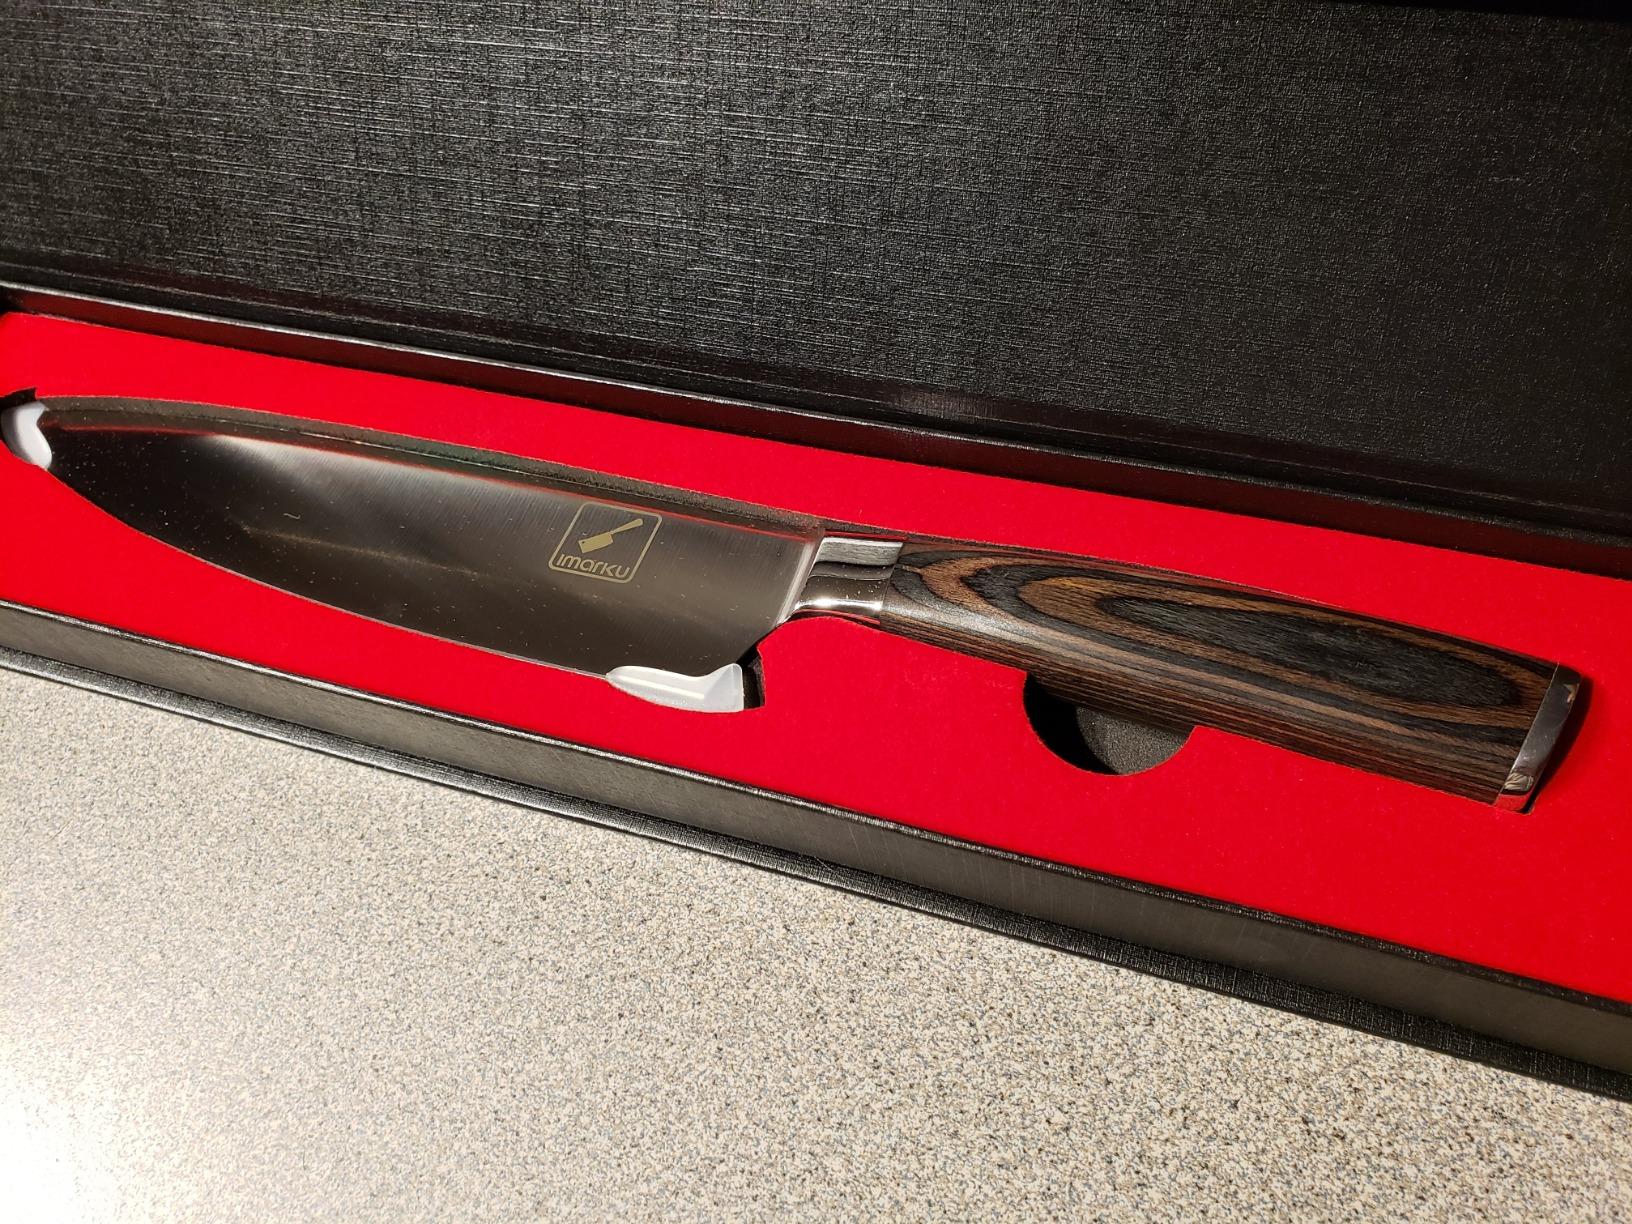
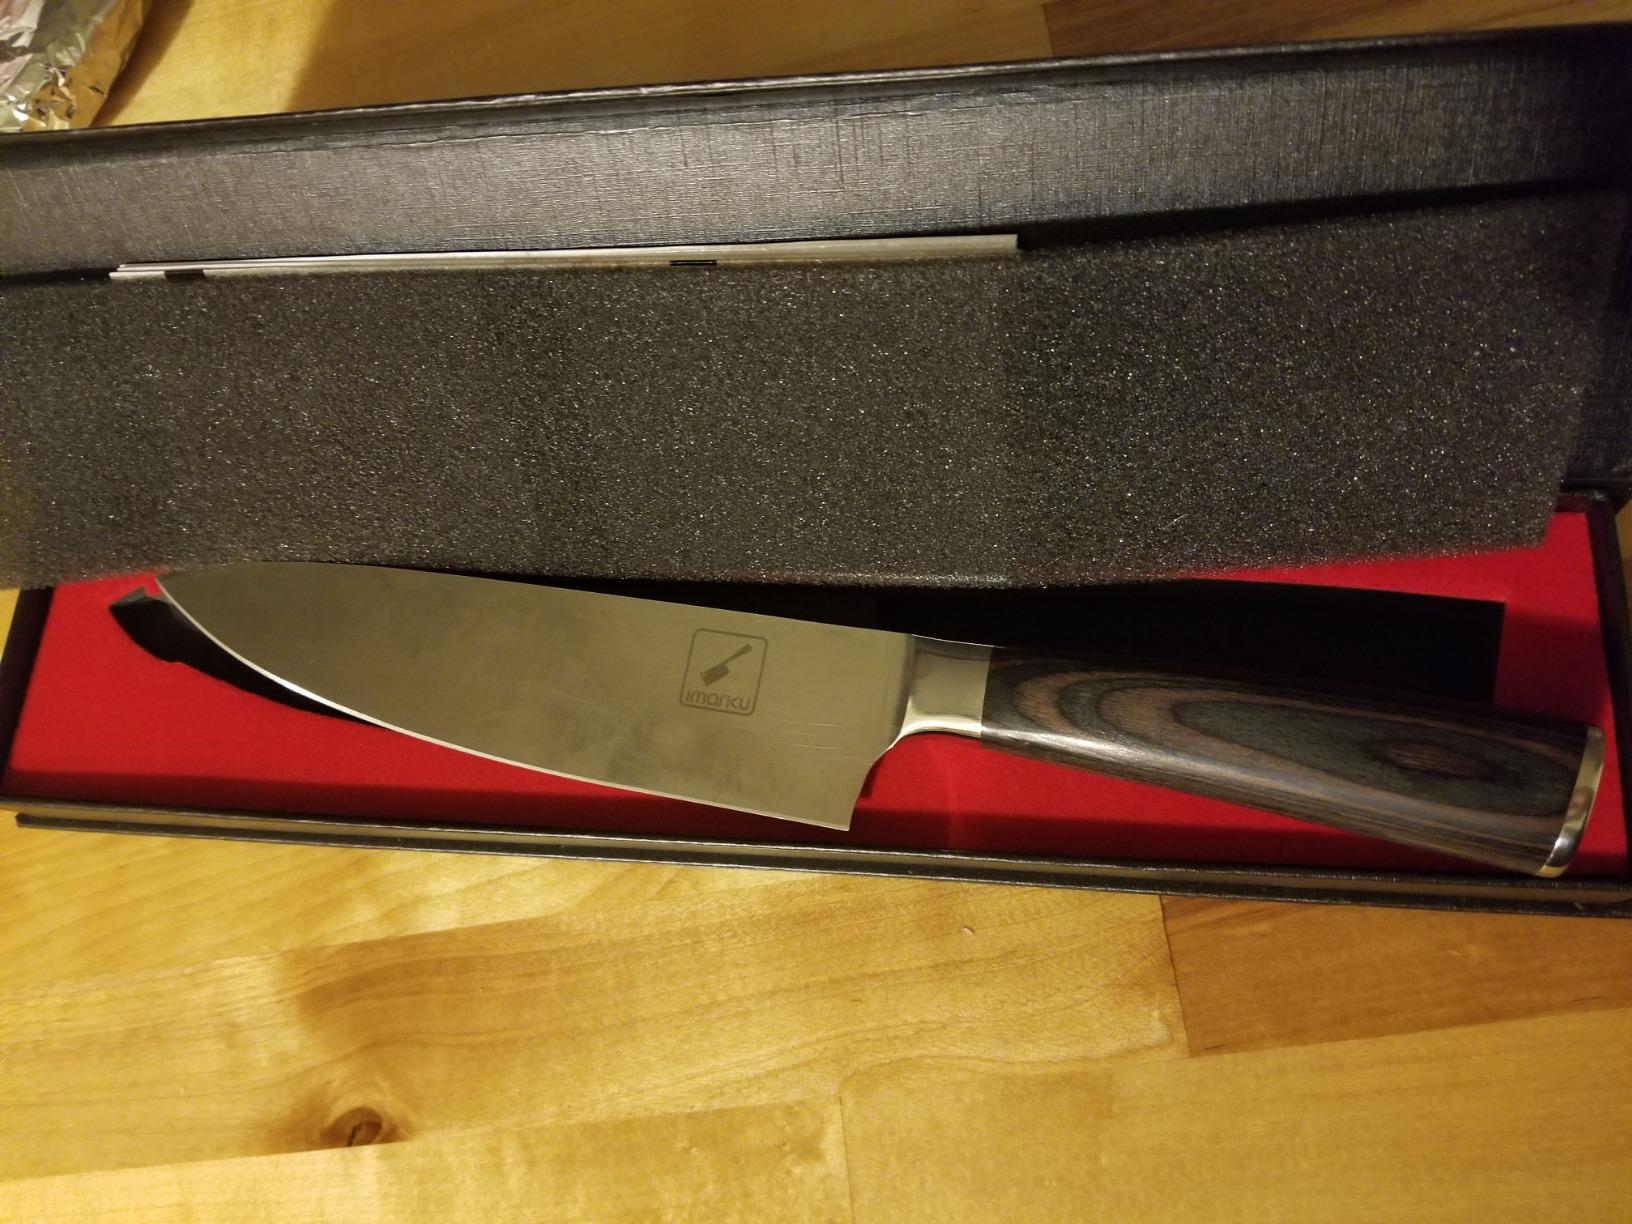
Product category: items_knife
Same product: yes